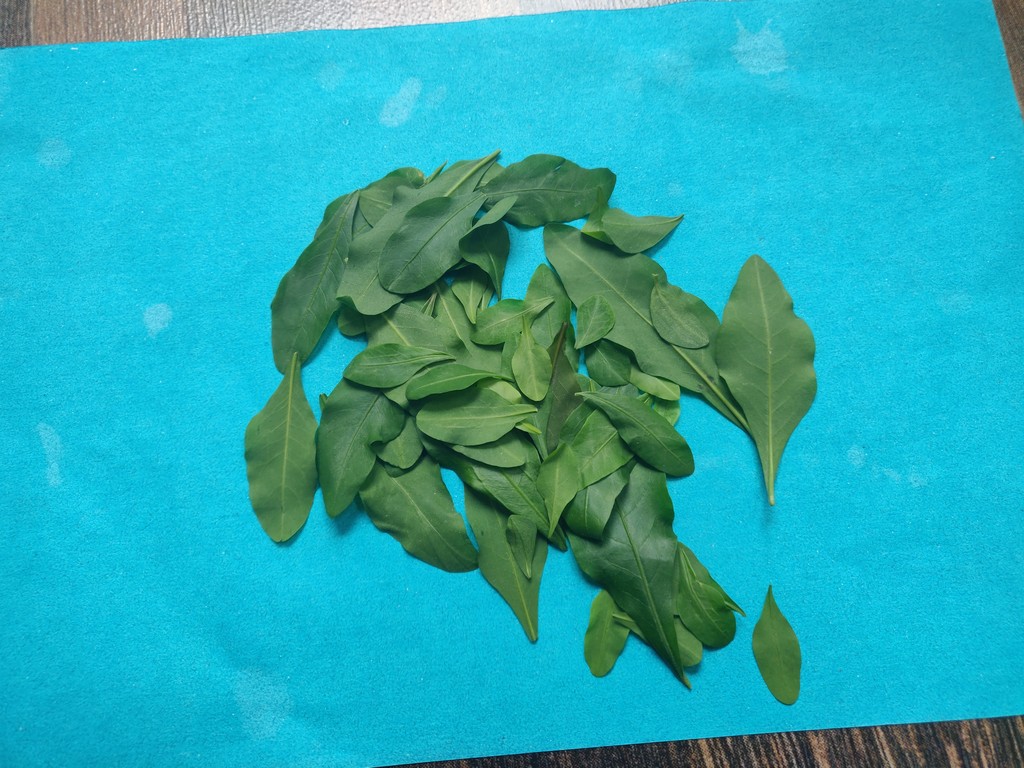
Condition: Healthy
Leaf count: multiple
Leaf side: unknown